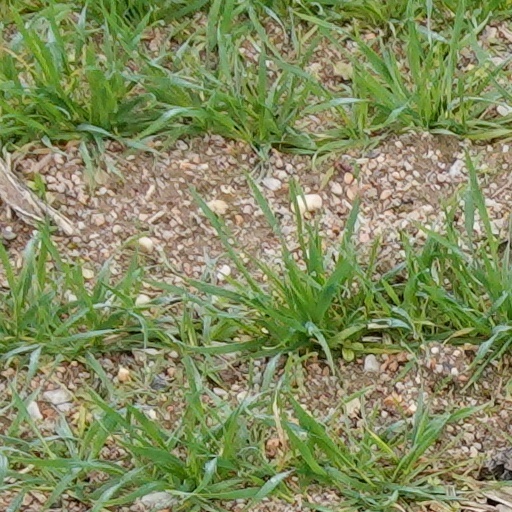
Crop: wheat